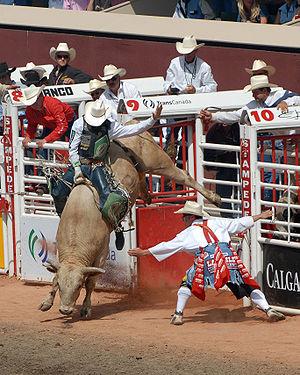
Le rodéo est, tout à la fois, un spectacle et un événement sportif composé de différentes épreuves issues du travail des cow-boys dans les ranchs. En tant que spectacle, le rodéo débute par une cérémonie d'ouverture durant laquelle organisateurs et concurrents défilent à cheval avec des drapeaux, puis l'hymne national est chanté.